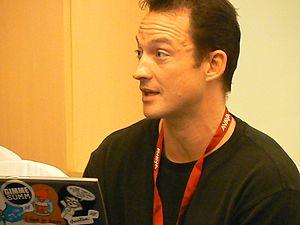
Chris Avellone, né le 27 septembre 1971 à Alexandria, est un concepteur de jeux américain.